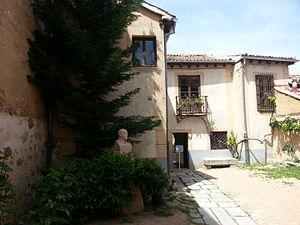
La Maison-musée Antonio Machado est un bâtiment traditionnel situé dans le centre historique de la ville de Ségovie. Servant de pension au XIXᵉ s. et durant une partie du XXᵉ s., ce fut la demeure du poète Antonio Machado entre 1919 et 1932.